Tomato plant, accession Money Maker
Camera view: tilt-top (135 deg); turntable rotation: 300 degrees
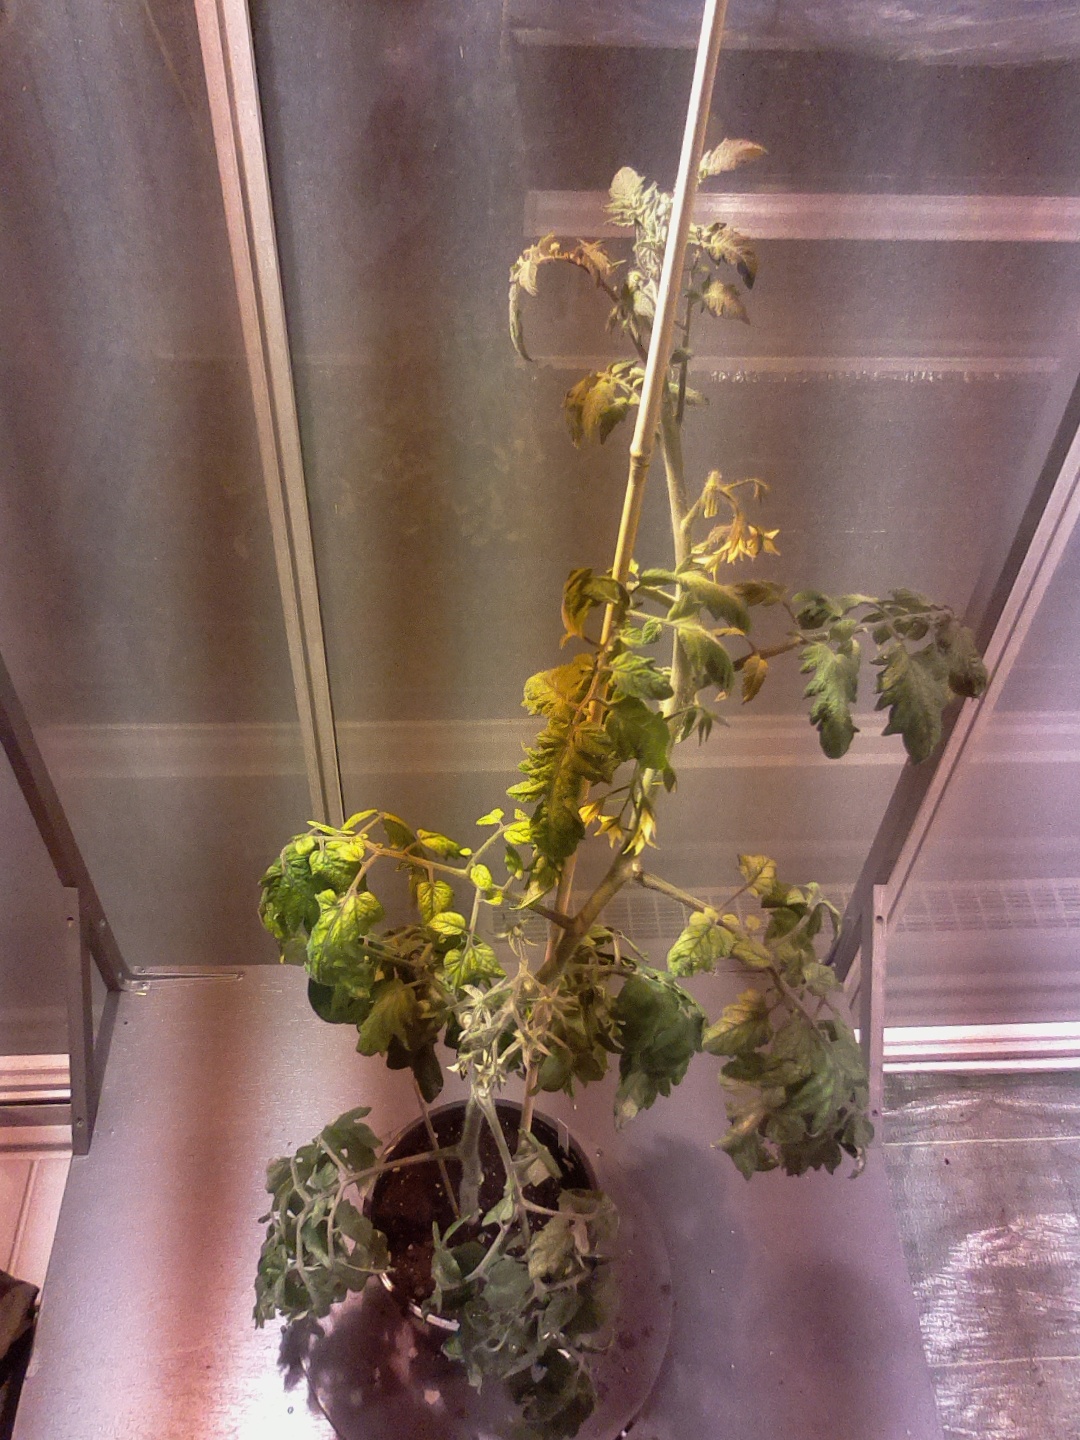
BBCH growth stage 70: Fruits at the main stem or branches visibles